Atlantic multidecadal oscillation

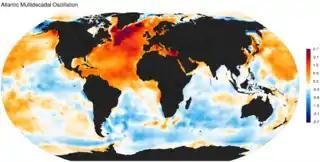
Atlantic multidecadal oscillation spatial pattern obtained as the regression of monthly HadISST sea surface temperature anomalies (1870–2013).

The Atlantic Multidecadal Oscillation (AMO), also known as Atlantic Multidecadal Variability (AMV), is the theorized variability of the sea surface temperature (SST) of the North Atlantic Ocean on the timescale of several decades.